Alaksandar Milinkievič

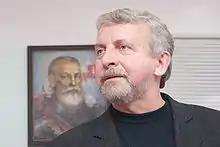
Milinkievič in 2009

Alaksandar Uładzimieravič Milinkievič (born 25 July 1947) is a Belarusian politician. He was nominated by the leading opposition parties in Belarus to run against incumbent Alexander Lukashenko in the 2006 presidential election.